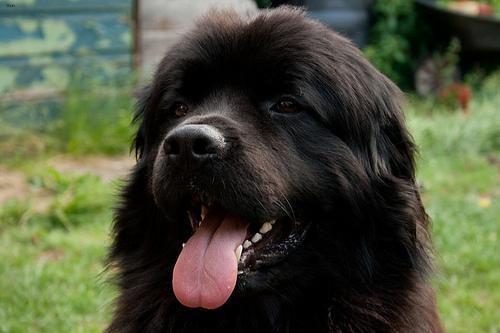
newfoundland